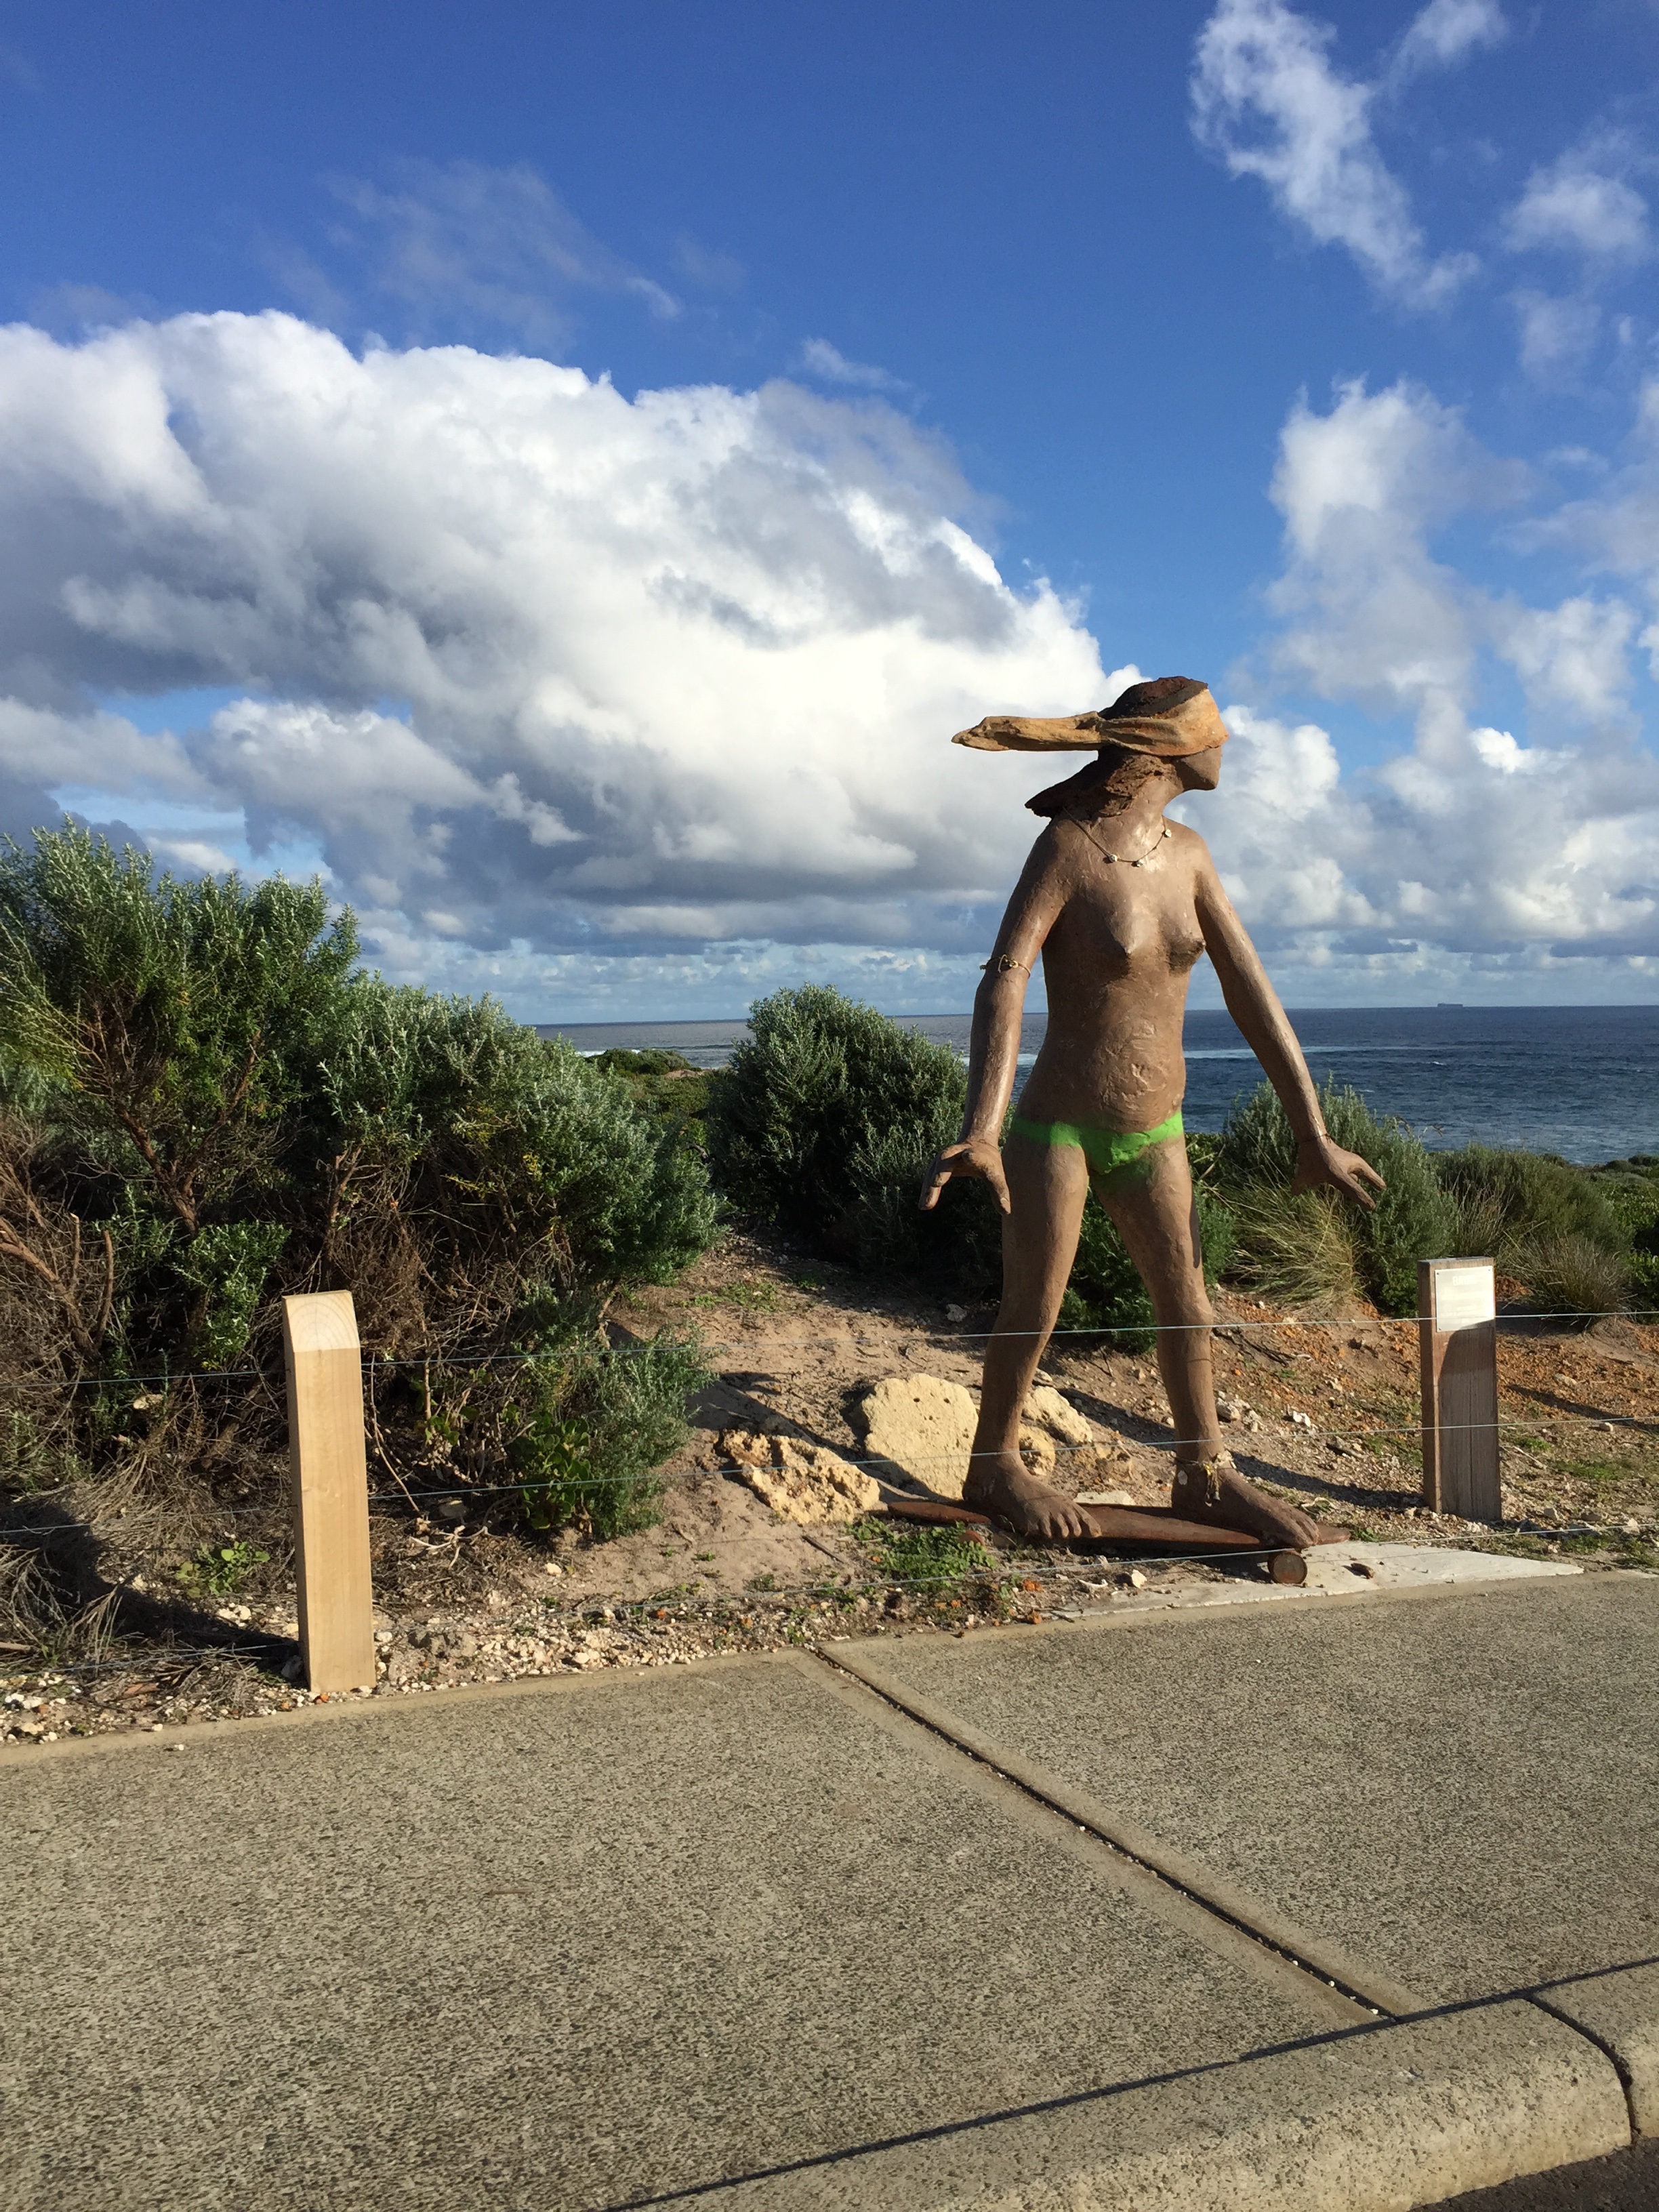
beach, sea, coast, grass, sand, rock, sky, sunlight, vacation, travel, holiday, australia, photograph